Jahmil X. T. Qubeka

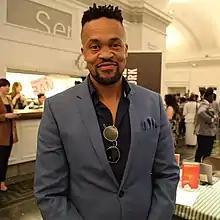
Qubeka at the 2019 African Films Festival

Xolani Thandikaya Qubeka (born 26 March 1979), professionally known as Jahmil X. T. Qubeka, is a South African film director, screenwriter, and producer.